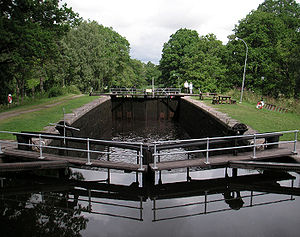
Arboga kommun / Kirker
Hjälmare kanal
Arboga kommune ligger i landskapet Västmanland det svenske län Västmanlands län. Kommunens administrationscenter ligger i byen Arboga.